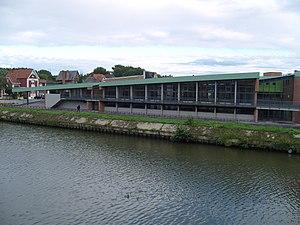
Bouchain l'Escaut
Bouchain est une commune française, située dans le département du Nord en région Hauts-de-France.